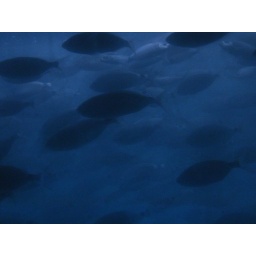
Inside , outside , and below . This shot from a glass bottom boat .